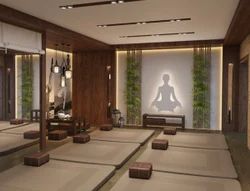
Label: Gym_&_Yoga_Studio_Interior_Designing_Service